Francisco Goya's tapestry cartoons

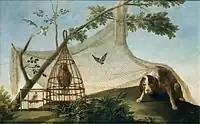
"Hunting with a Decoy"

Tapestries are weavings made in a similar way to carpets, which by combining threads of different colors and tones allow, as in a mosaic, to visually recreate real images.